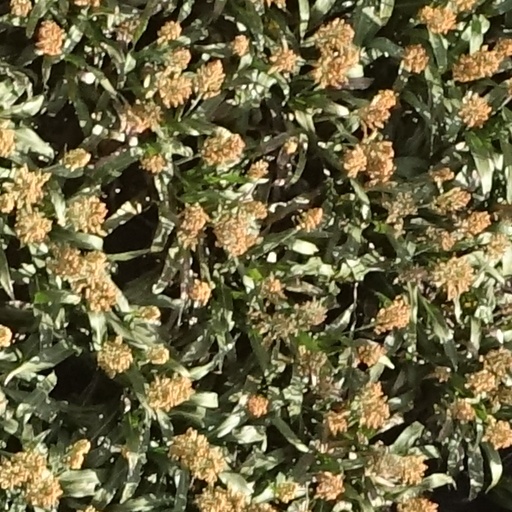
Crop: sorghum